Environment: lab
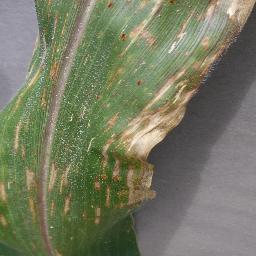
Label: gray_leaf_spot